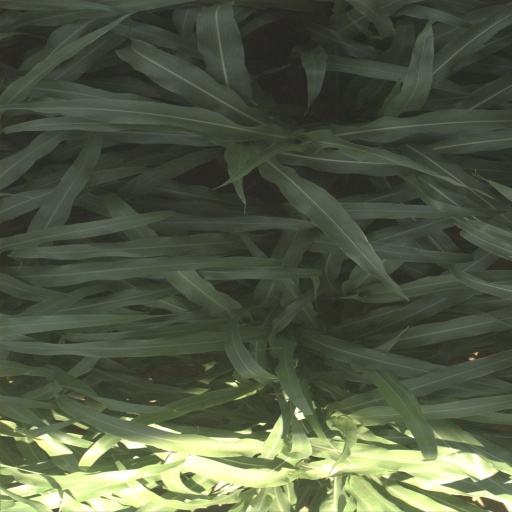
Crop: sorghum